Hanfu

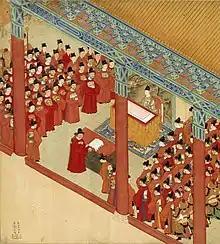
A gathering of government officials in "Changfu" in front of the emperor.

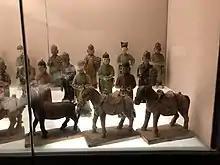

An example of foreign influence on Tang women's clothing is the use of garments with a low-cut neckline. Women were also allowed to fashion themselves in "hufu". Popular menswear such as Persian-style round collared robes with tight sleeves and a central band decorated with flowers on the front was also popular among the Tang dynasty's women; this Persian-style round collared robe is different from the local worn "yuanlingpao". Long Persian trousers and knickers were also worn by women as a result of the cultural and economic exchanges which took place. Striped trousers were also worn. The Chinese trousers during this period were narrow compared to the "dashao" and the "dakouku" which were worn in the preceding dynasties. In the 7th and 8th centuries, the "kuapao," which originated from Central Asia could be worn by men and were also used as main garment for cross-dressing attendants or could be draped across the shoulders like a cloak.